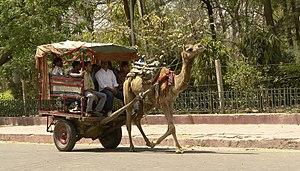
Chariot tiré par un chameau pour touristes, Taj Mahal, Agra, Inde.